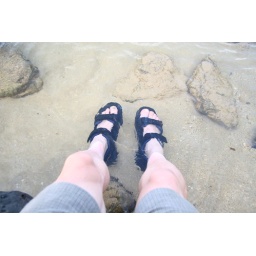
It was nice to relax my feet in the water while sitting on a rock at Anini Beach.